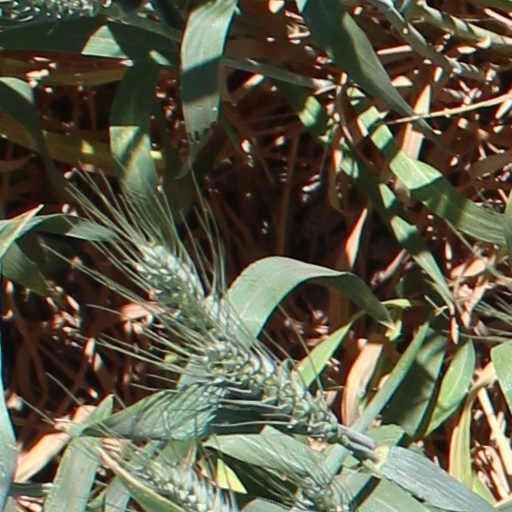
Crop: wheat